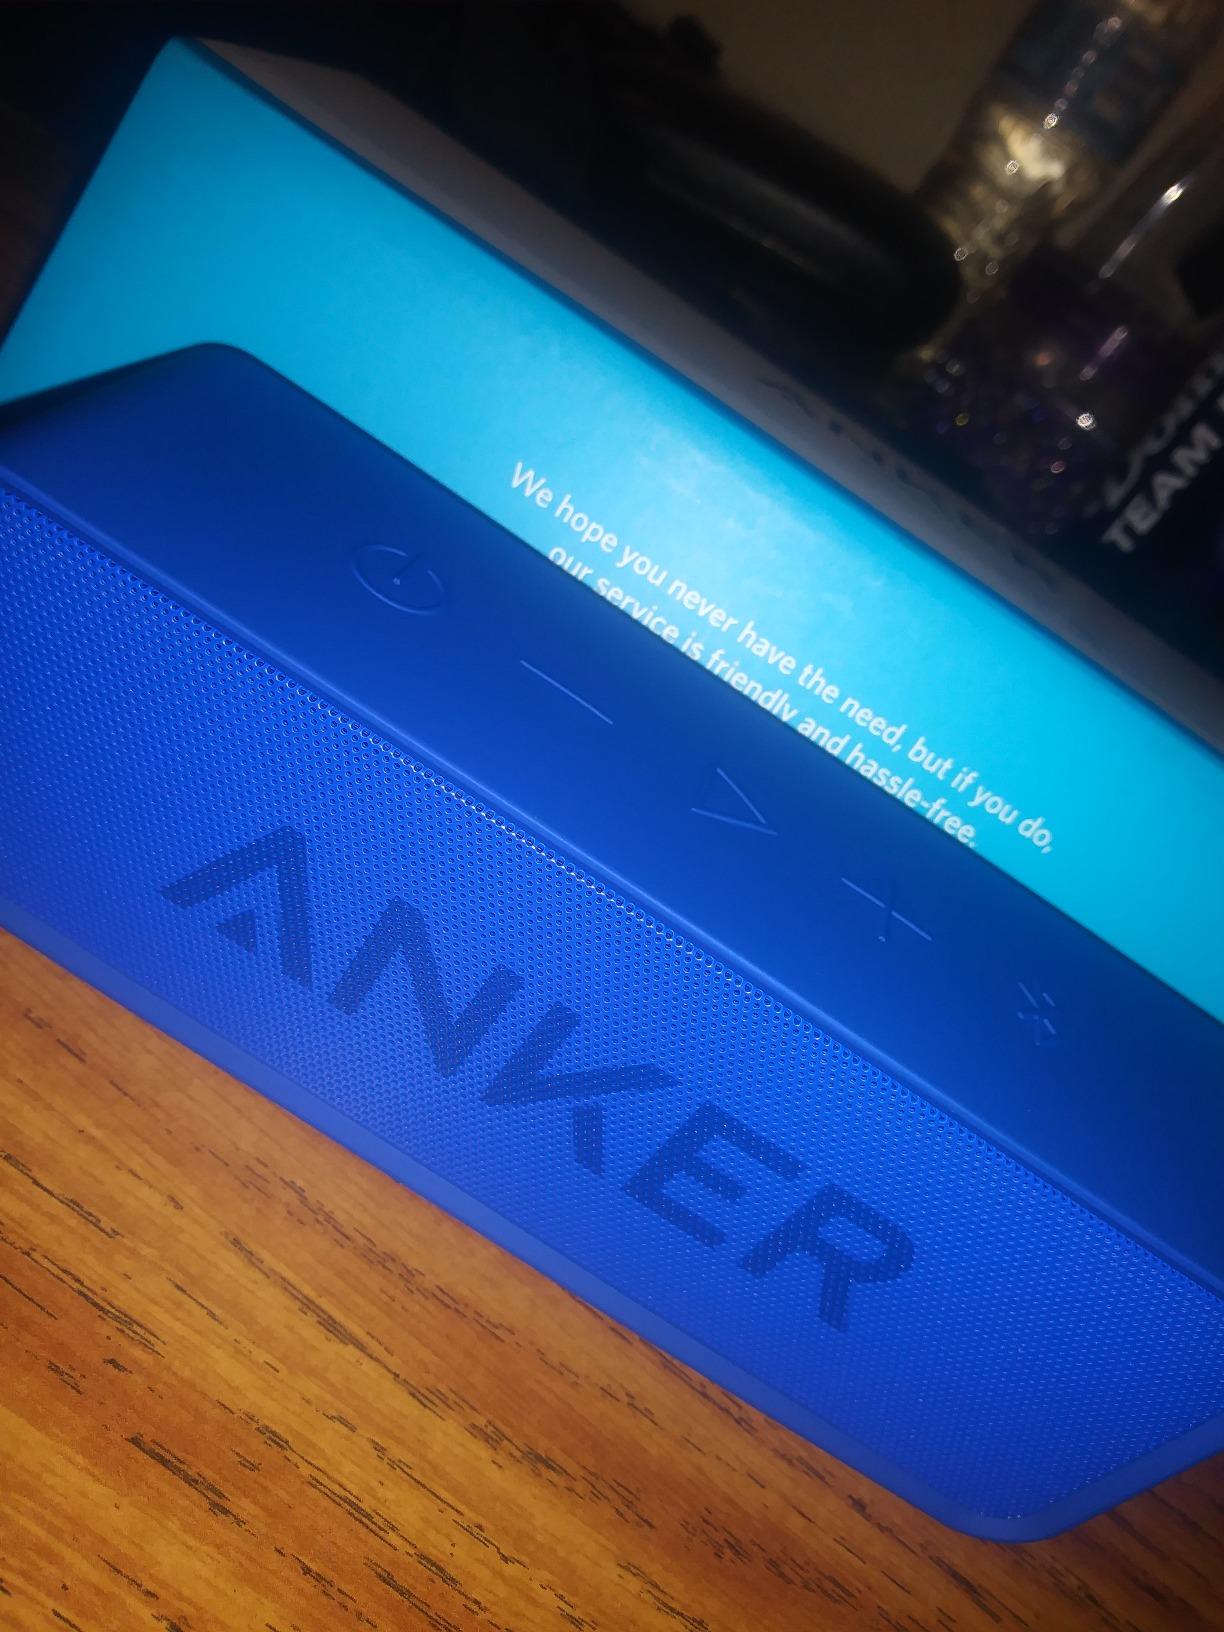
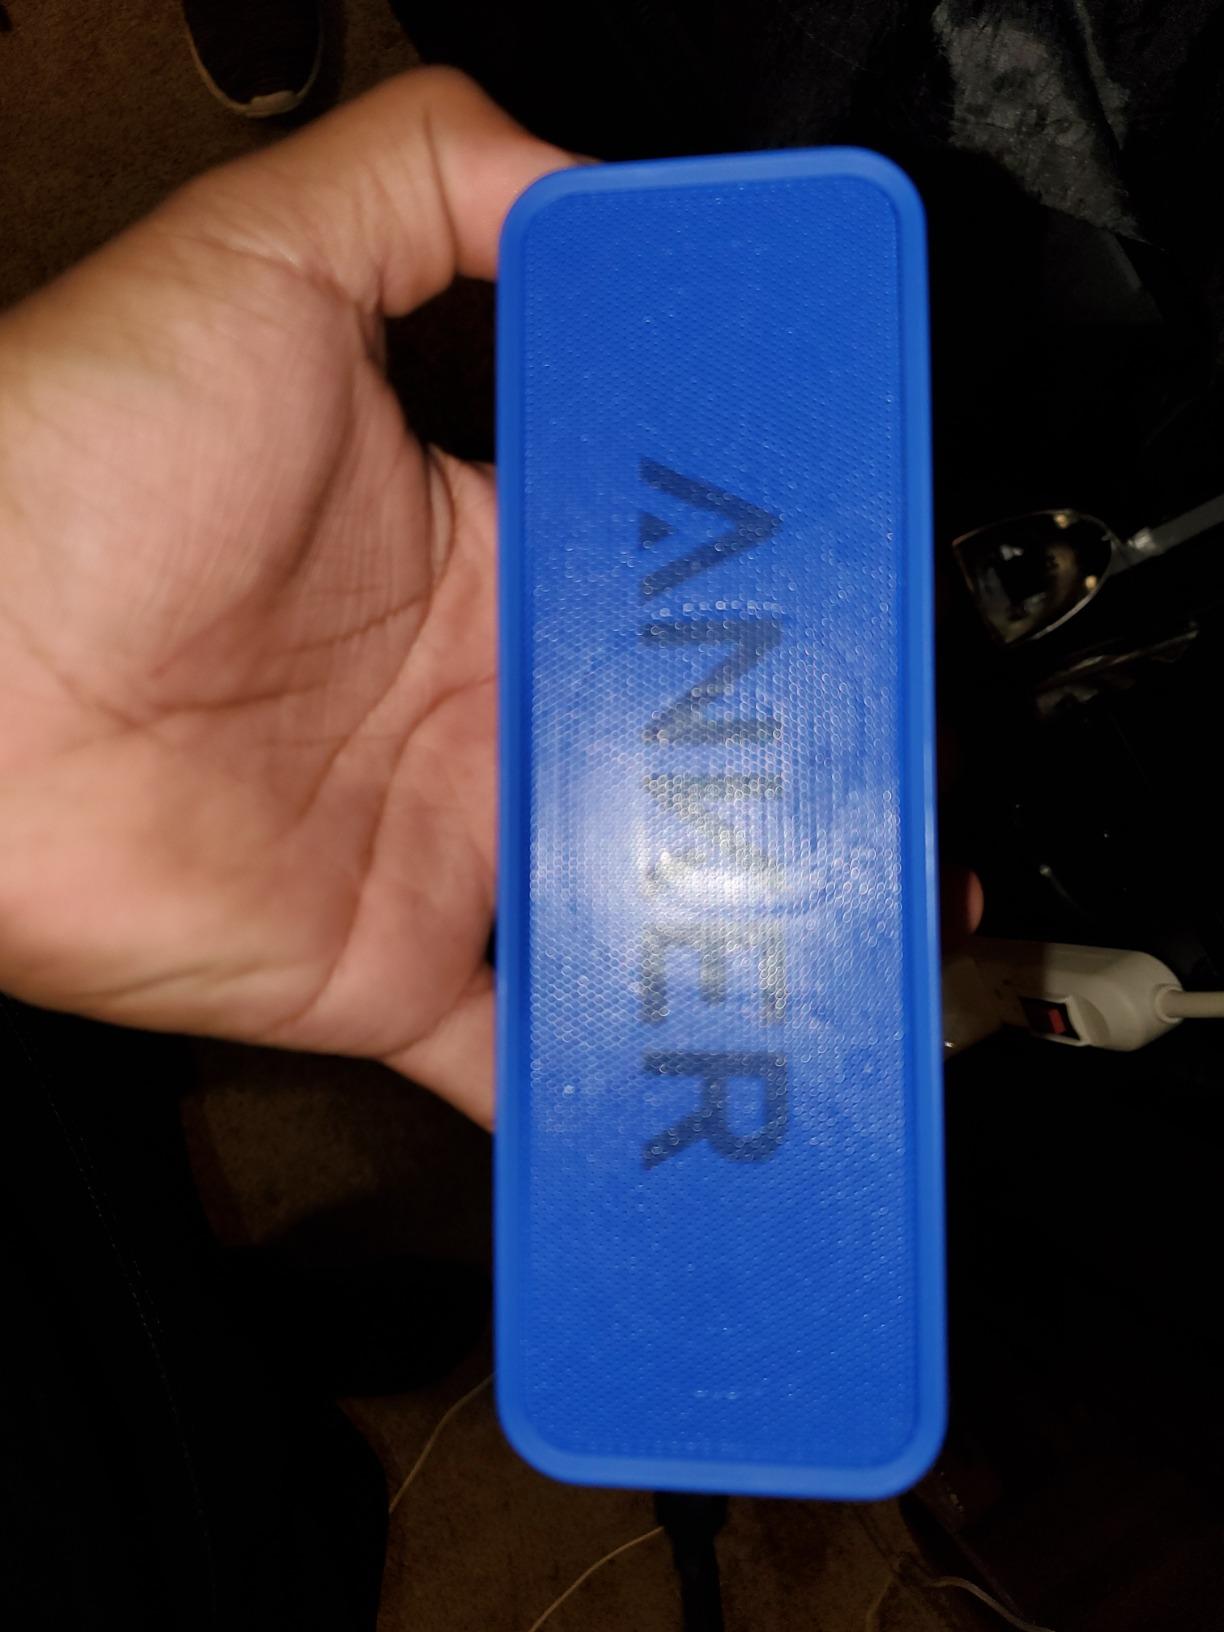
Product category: speaker
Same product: yes